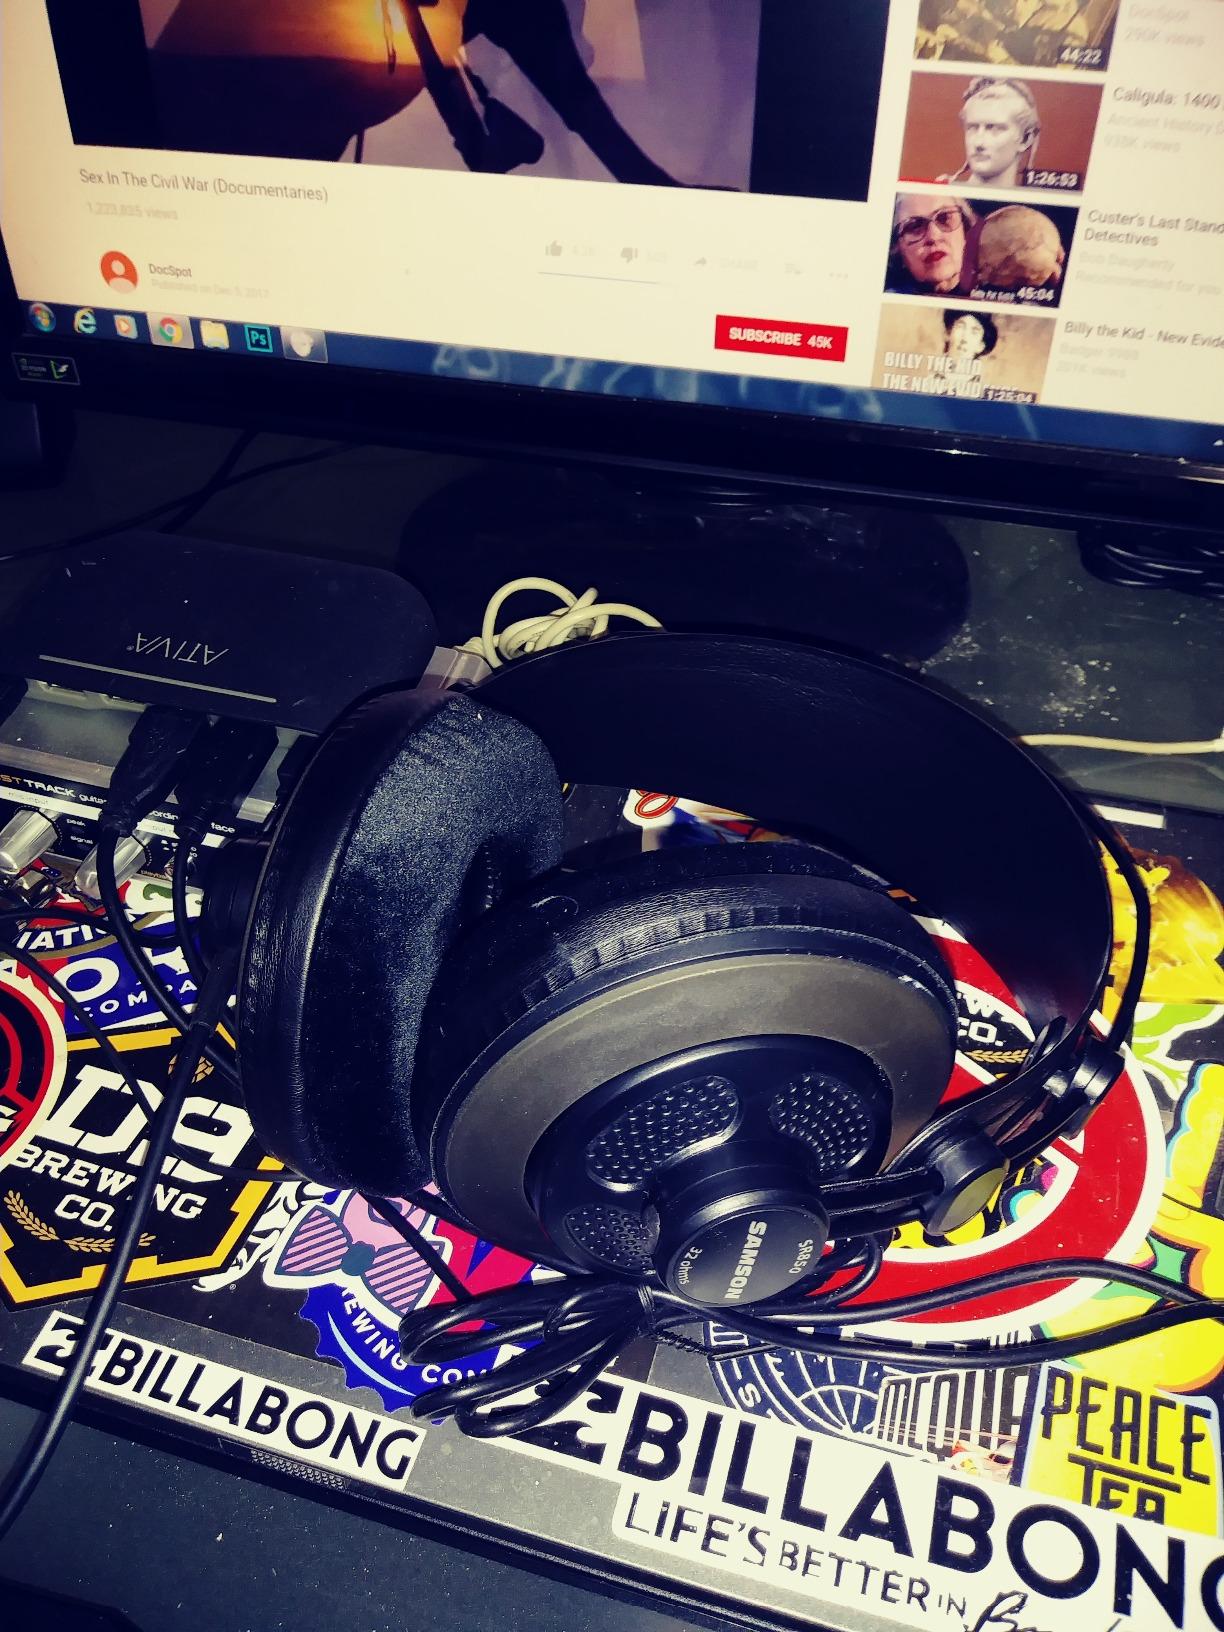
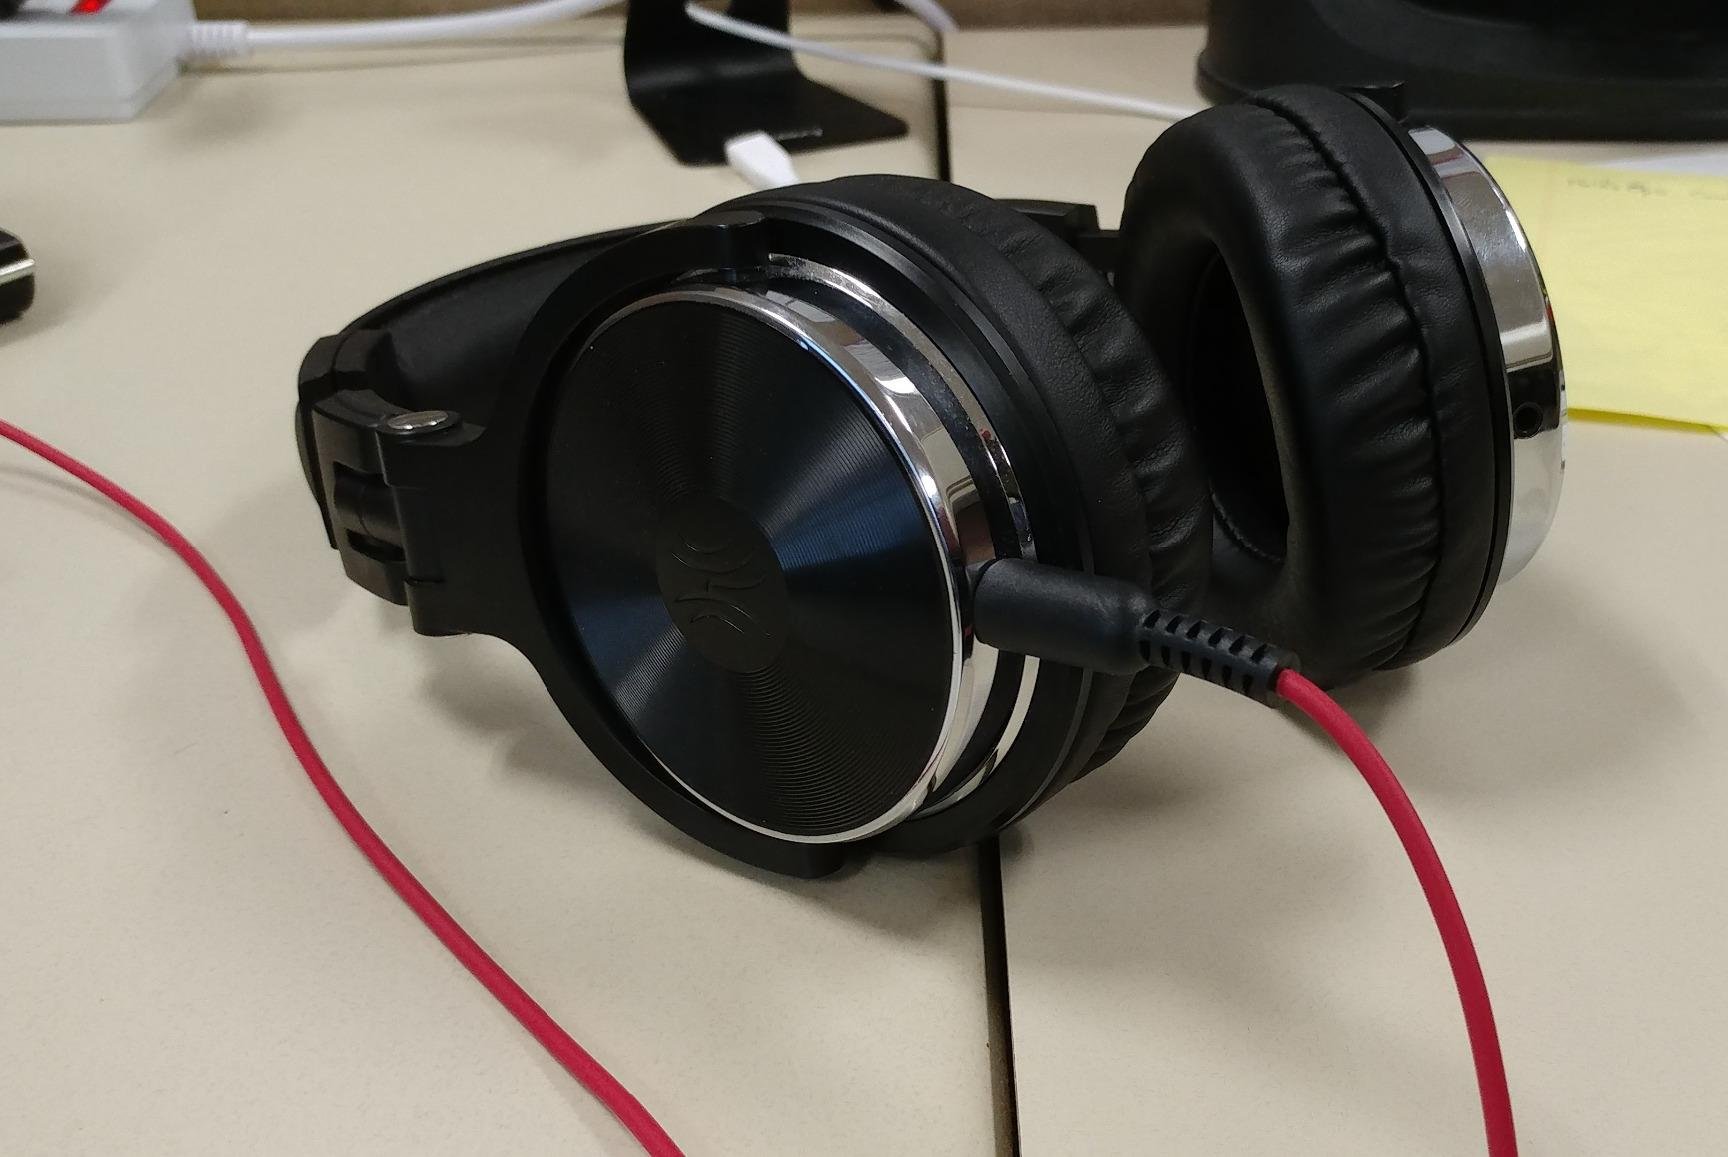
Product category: headphones
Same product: no